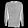
Label: Pullover